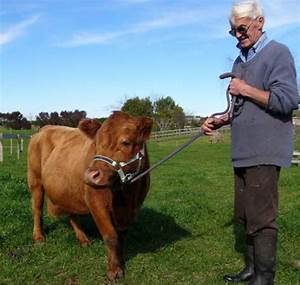
Label: mucca